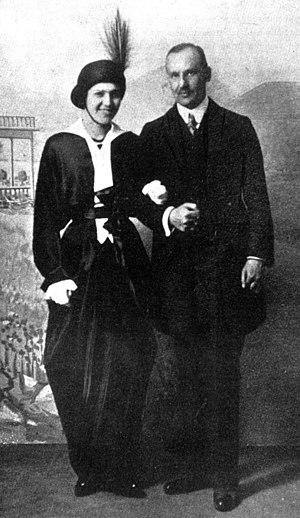
Ivar Kreuger est un homme d'affaires suédois. C'est l'un des industriels européens les plus influents de l'entre-deux-guerres, grâce à ses activités de production d'allumettes. Il est connu comme le « roi des allumettes », ayant réussi à obtenir un monopole sur ce produit.